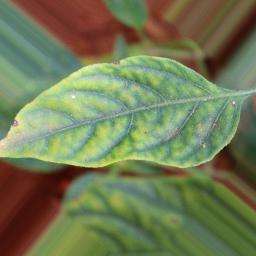
Label: nutritional